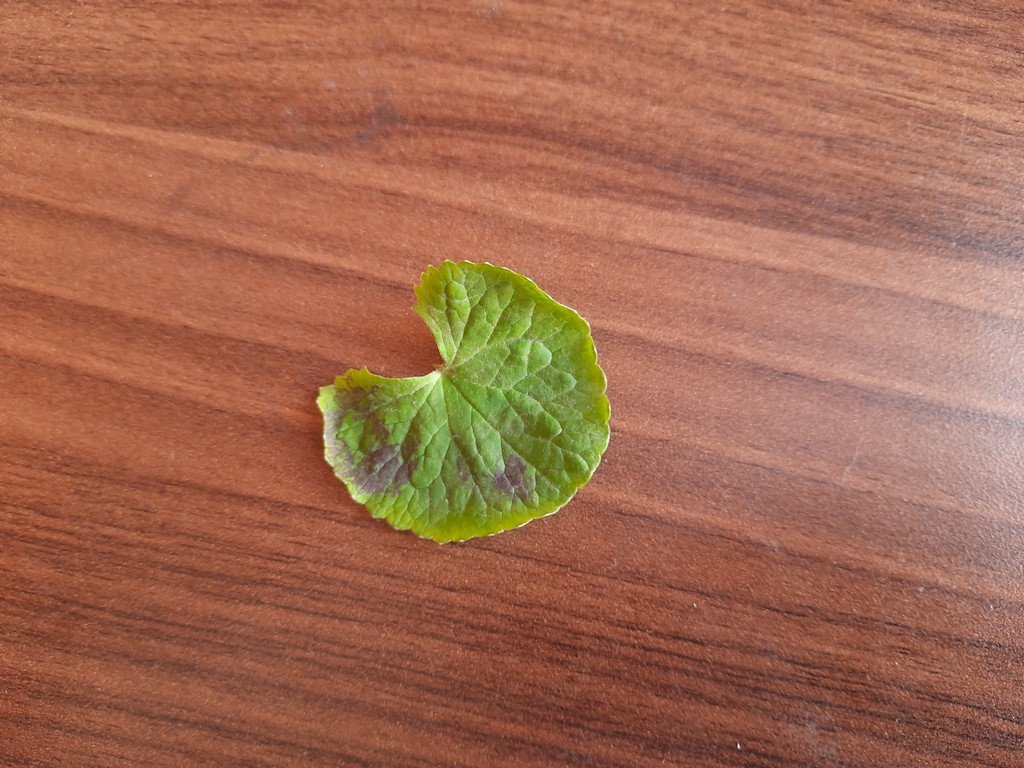
Label: Unhealthy